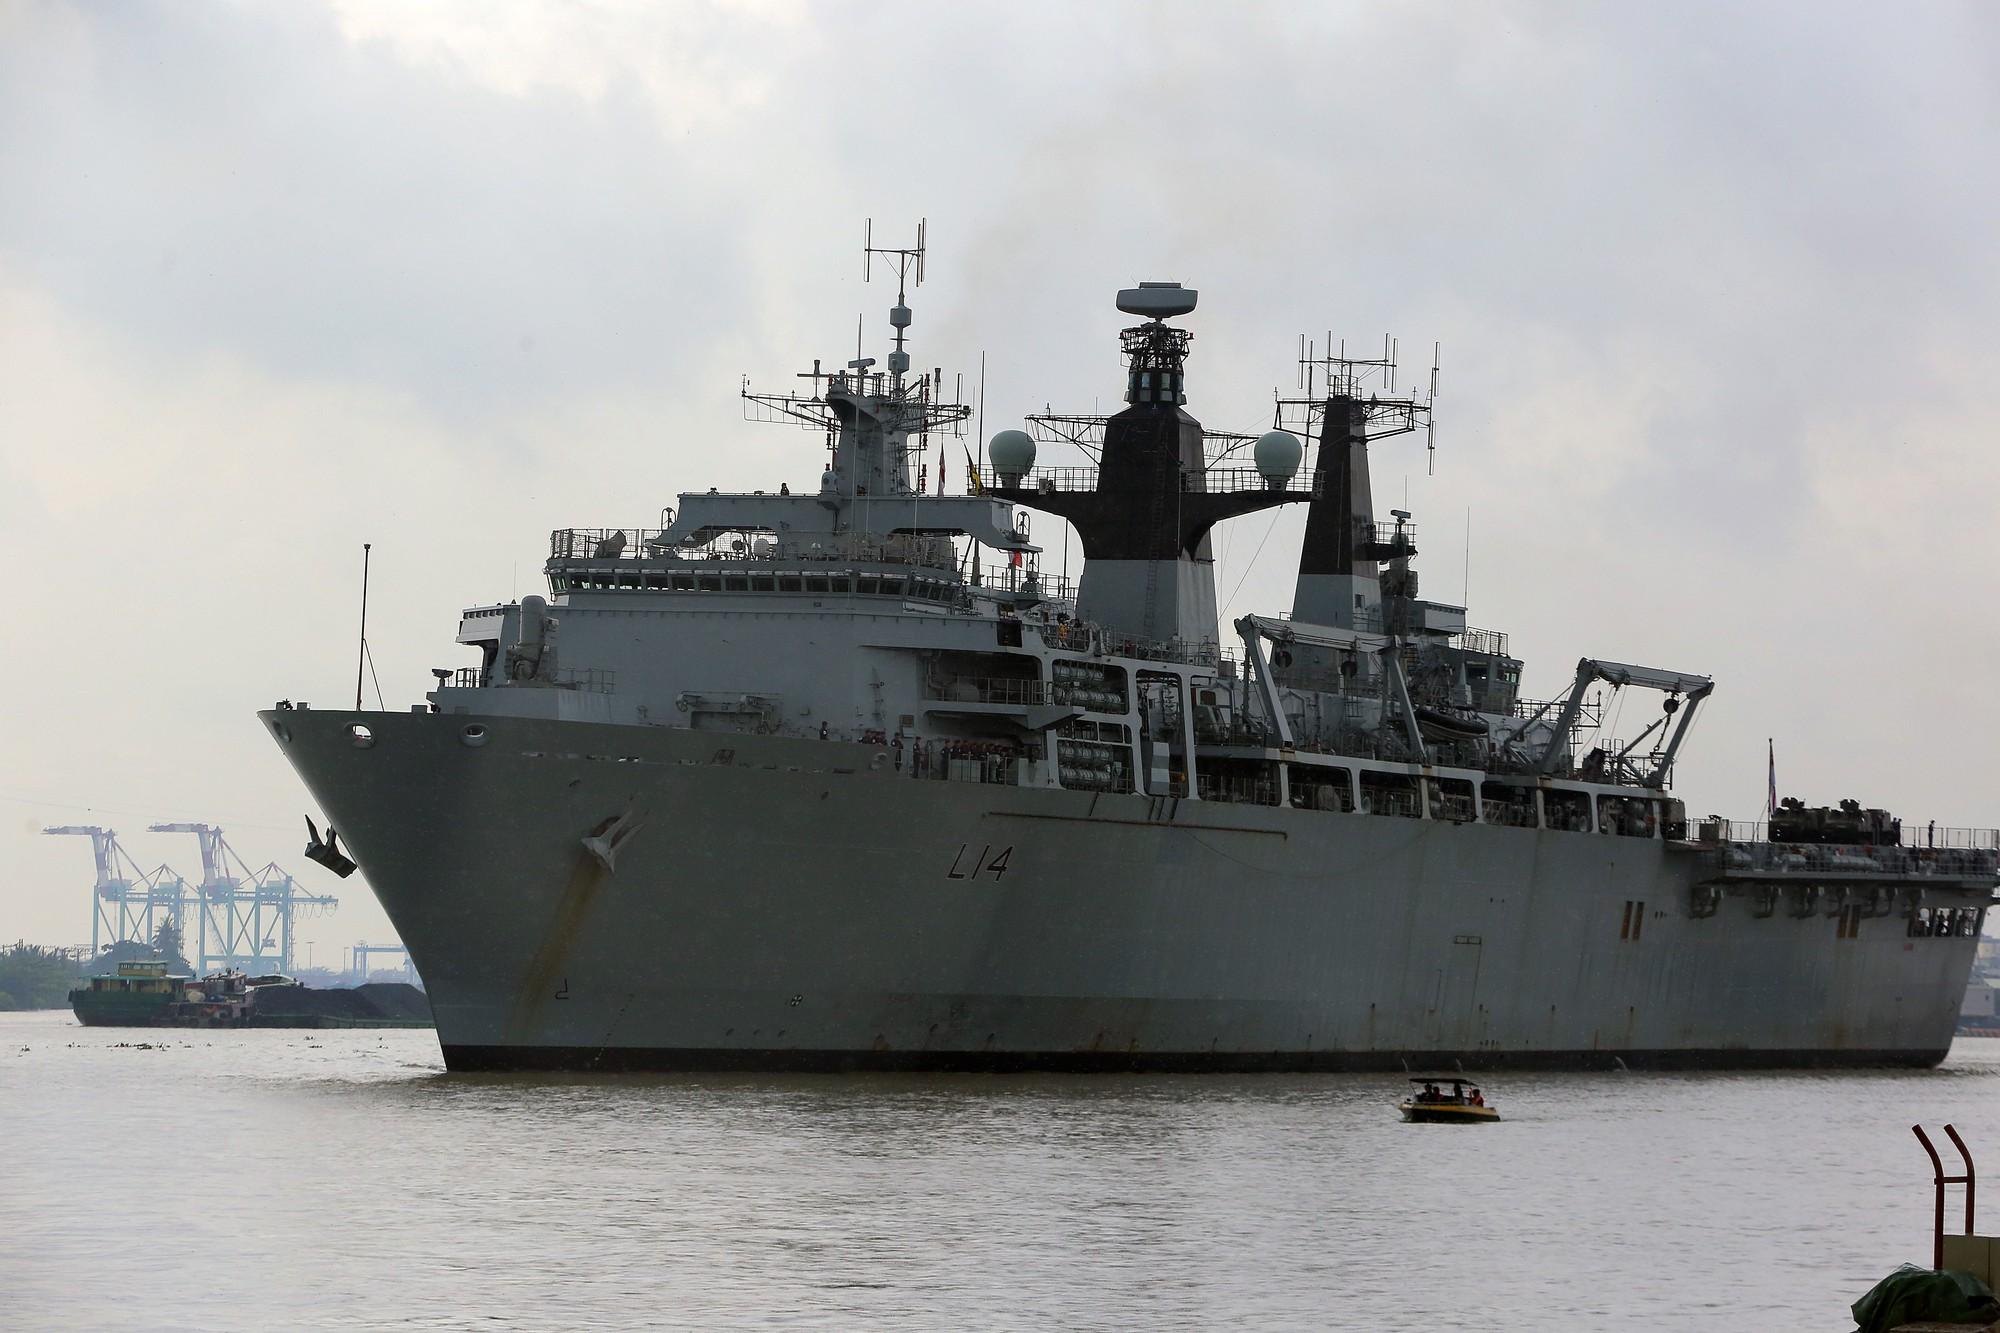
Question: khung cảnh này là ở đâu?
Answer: một cảng biển